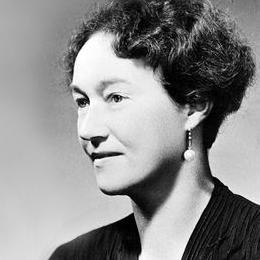
Age: 45